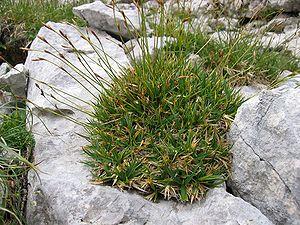
Carex firma, la laîche ferme, est une espèce de plantes monocotylédones de la famille des Cyperaceae, originaire d'Europe.